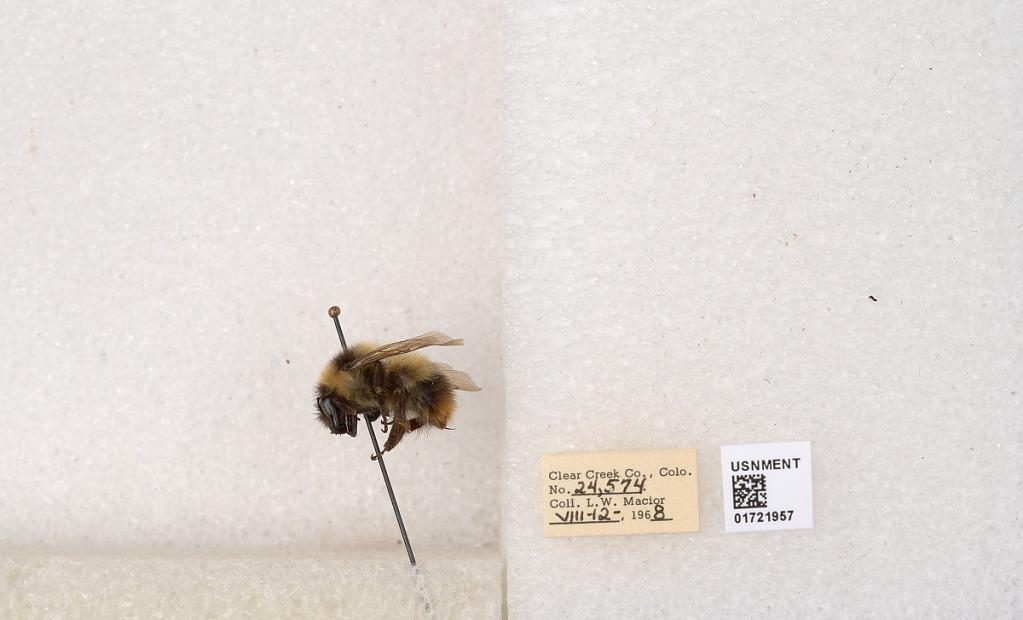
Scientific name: Bombus kirbyellus
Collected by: L. Macior
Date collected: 1968-8-12
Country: United States
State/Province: Colorado
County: Clear Creek
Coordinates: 39.6891, -105.644